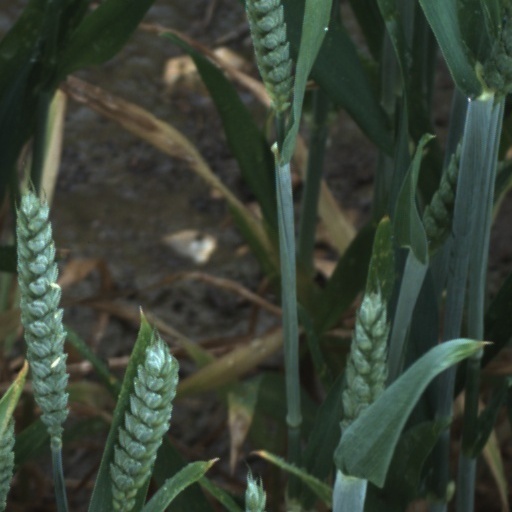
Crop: wheat